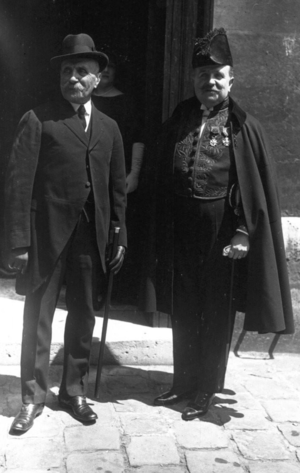
Robert de Flers, marquis de La Motte-Lézeau, comte de Flers, né à Pont-l’Évêque le 25 novembre 1872 et mort à Vittel le 30 juillet 1927, est un dramaturge, librettiste et académicien français.